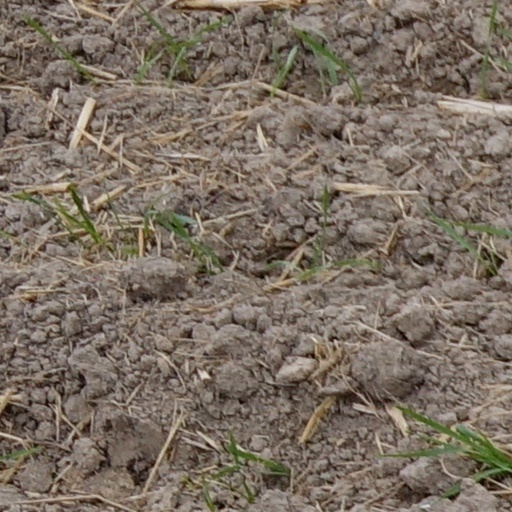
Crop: wheat